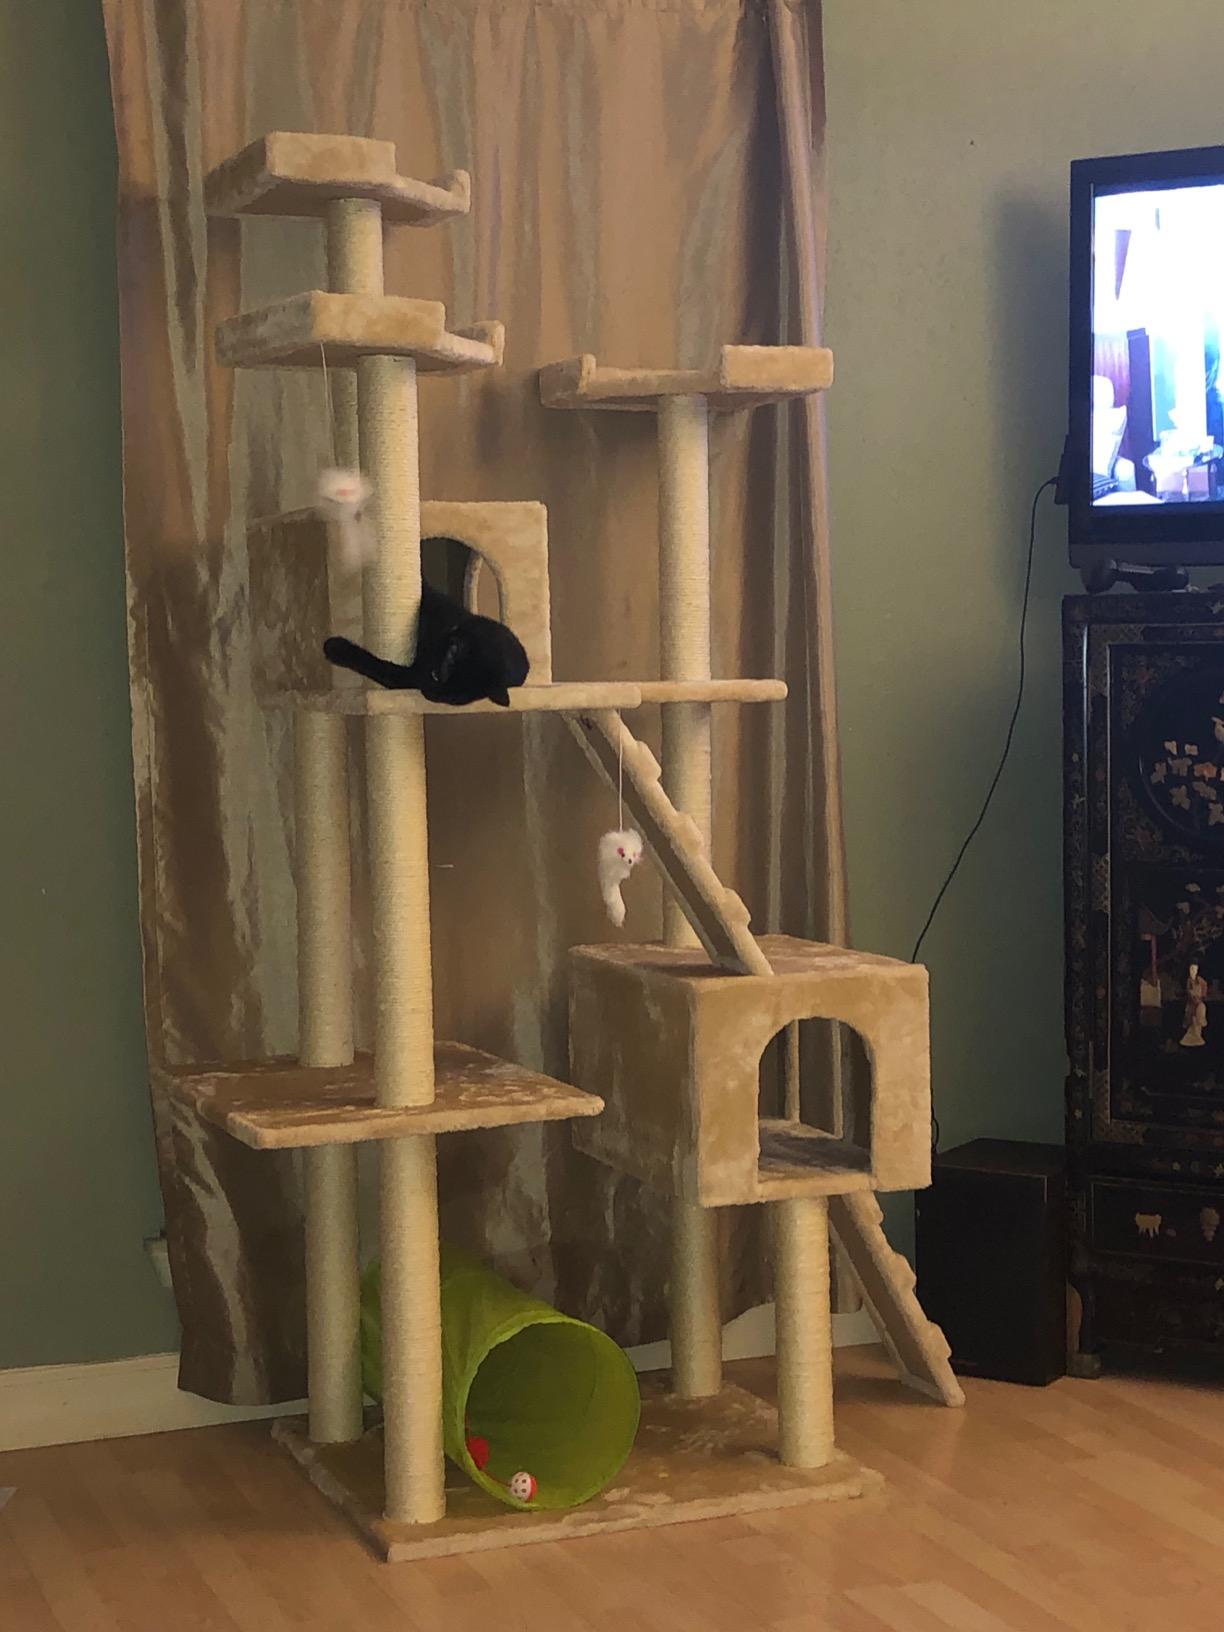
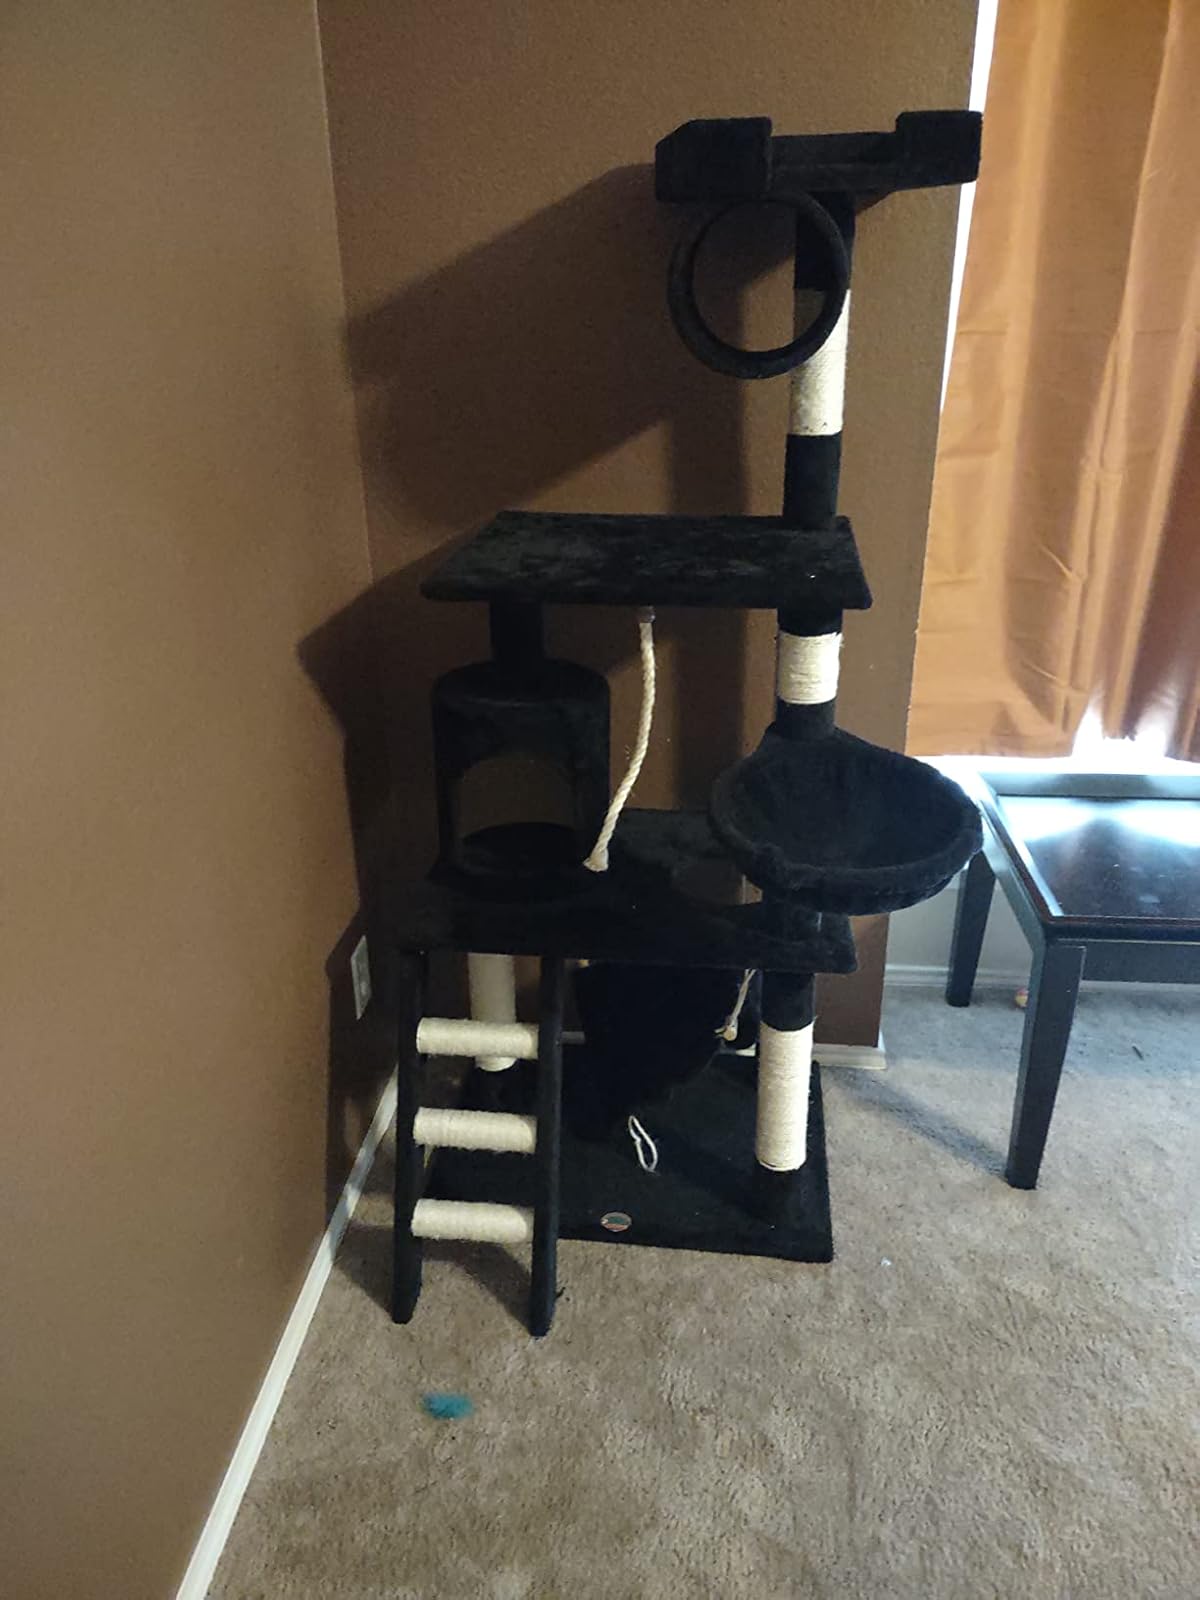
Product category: items_cat tree
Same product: no